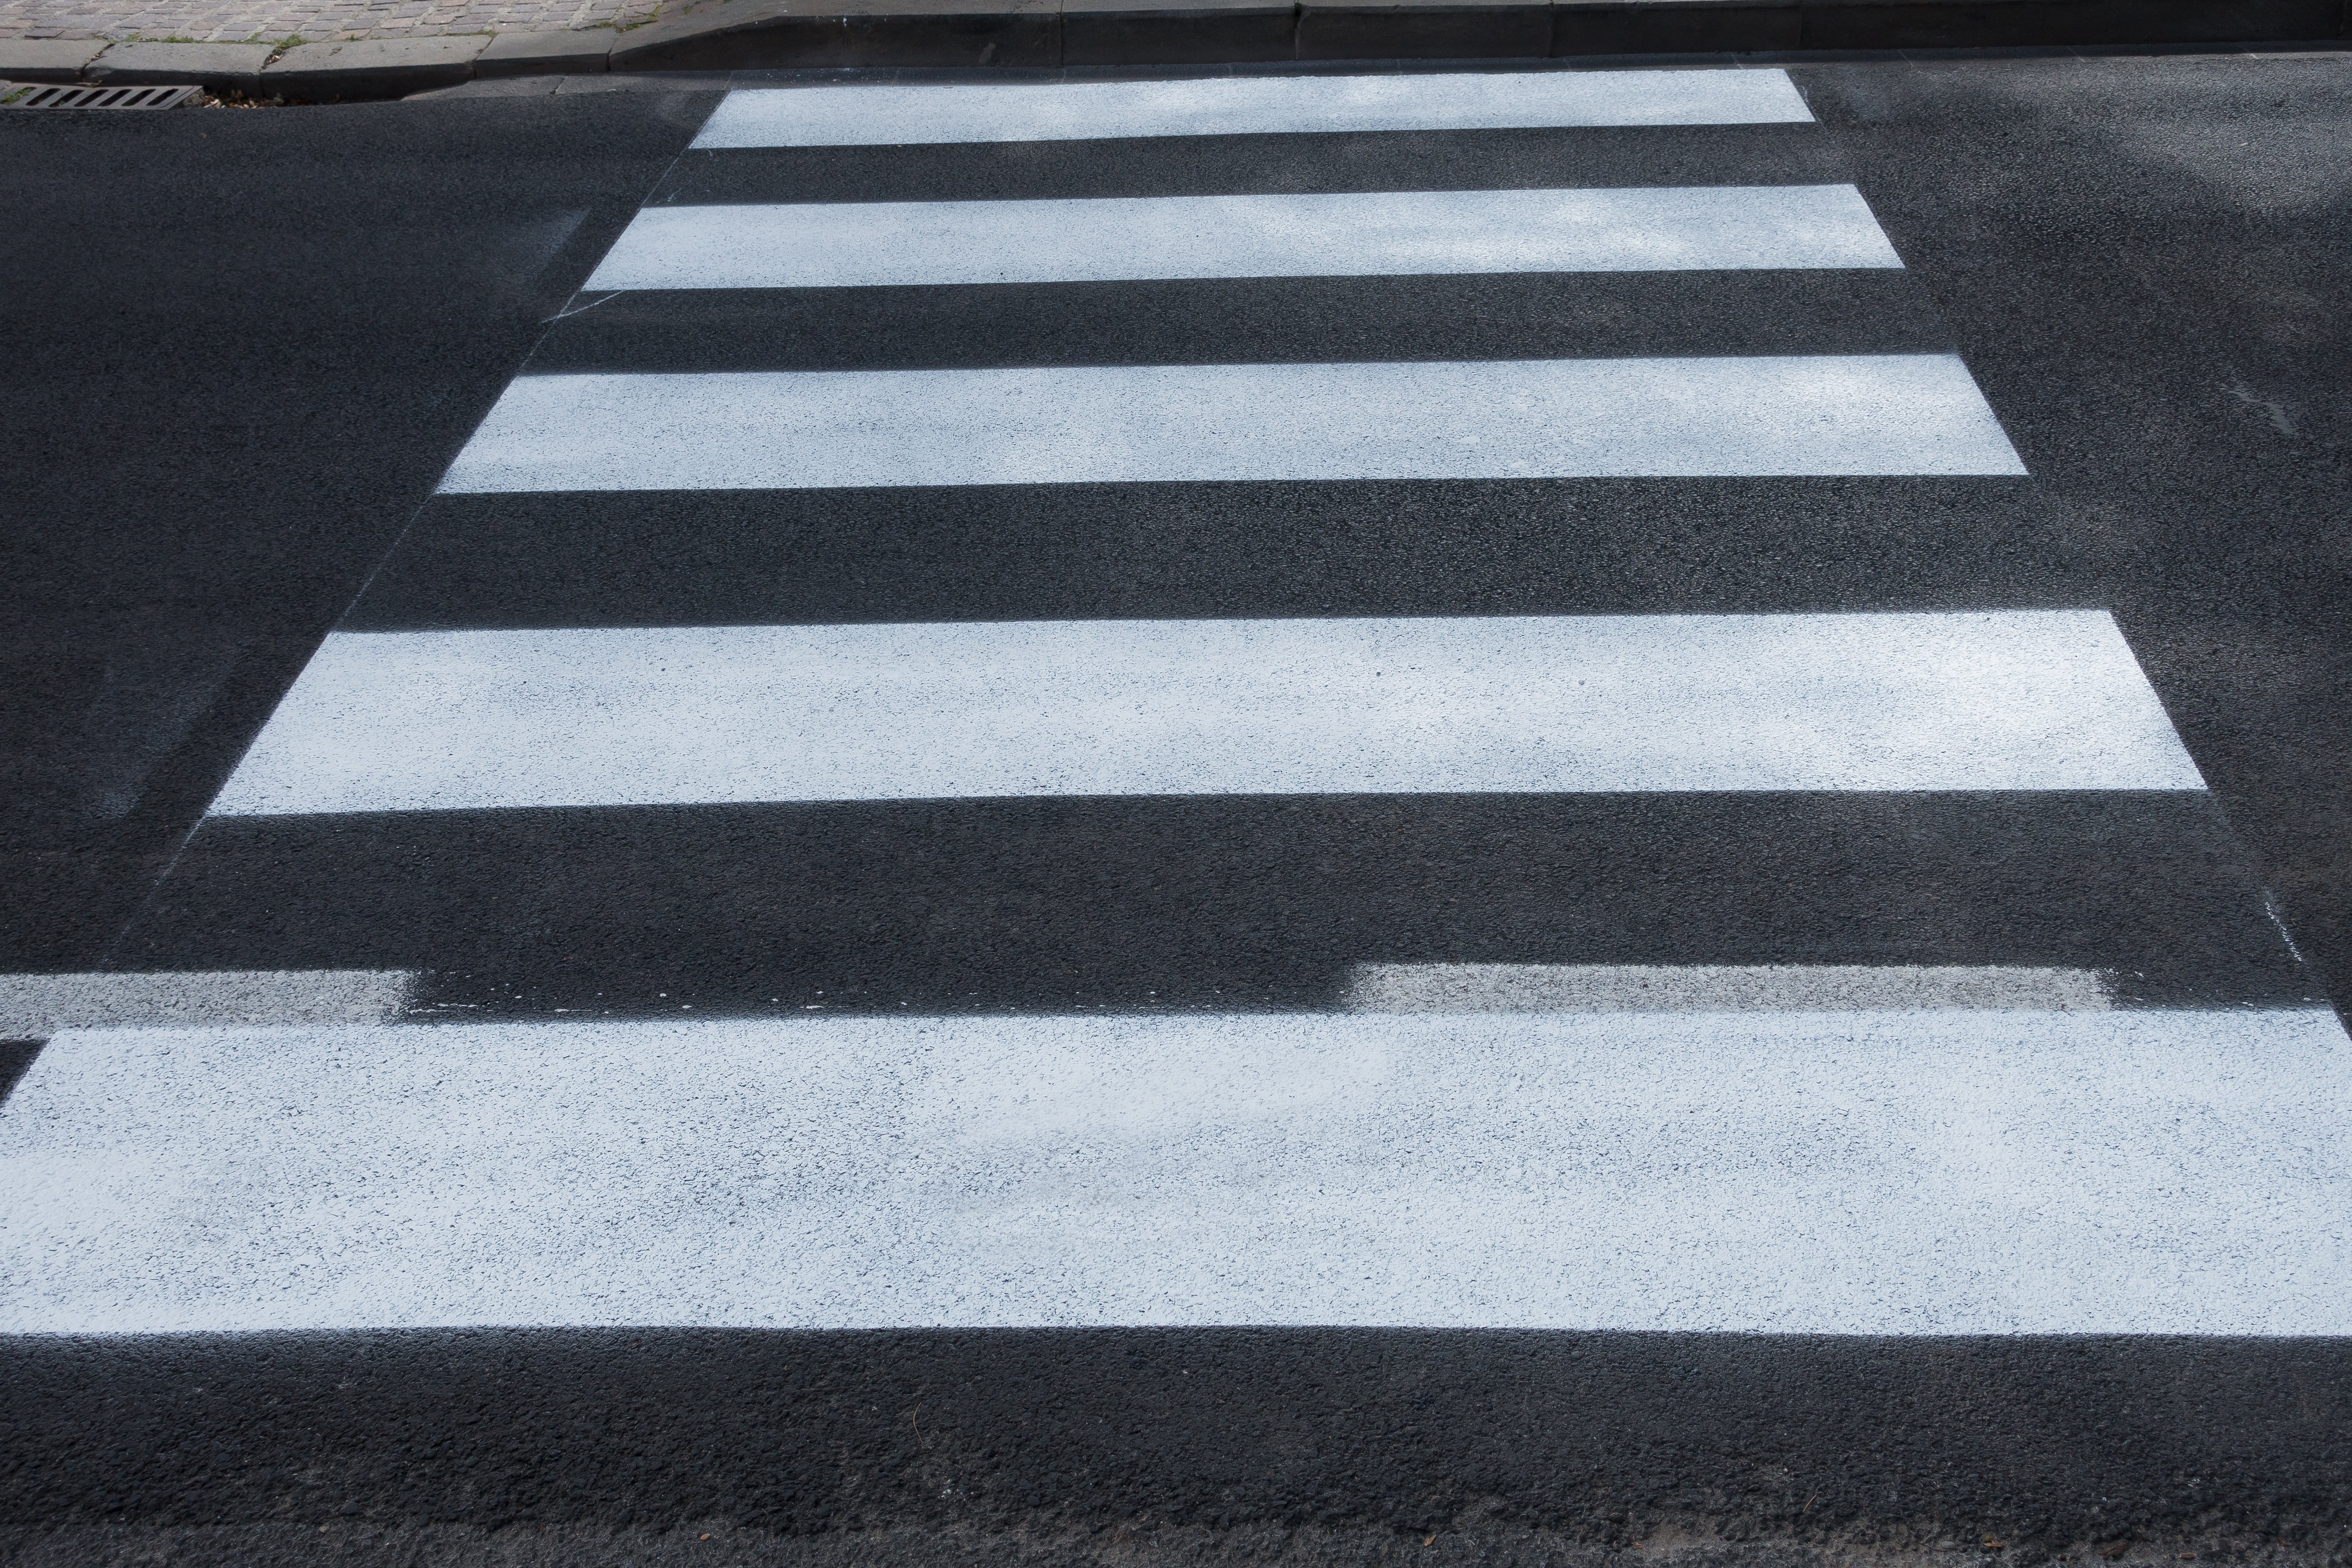
pedestrian, black and white, road, white, floor, asphalt, line, black, lane, striped, infrastructure, stripes, new, zebra crossing, flooring, zebra stripes, pedestrian crossing, road surface, road marking, nonbuilding structure, injected